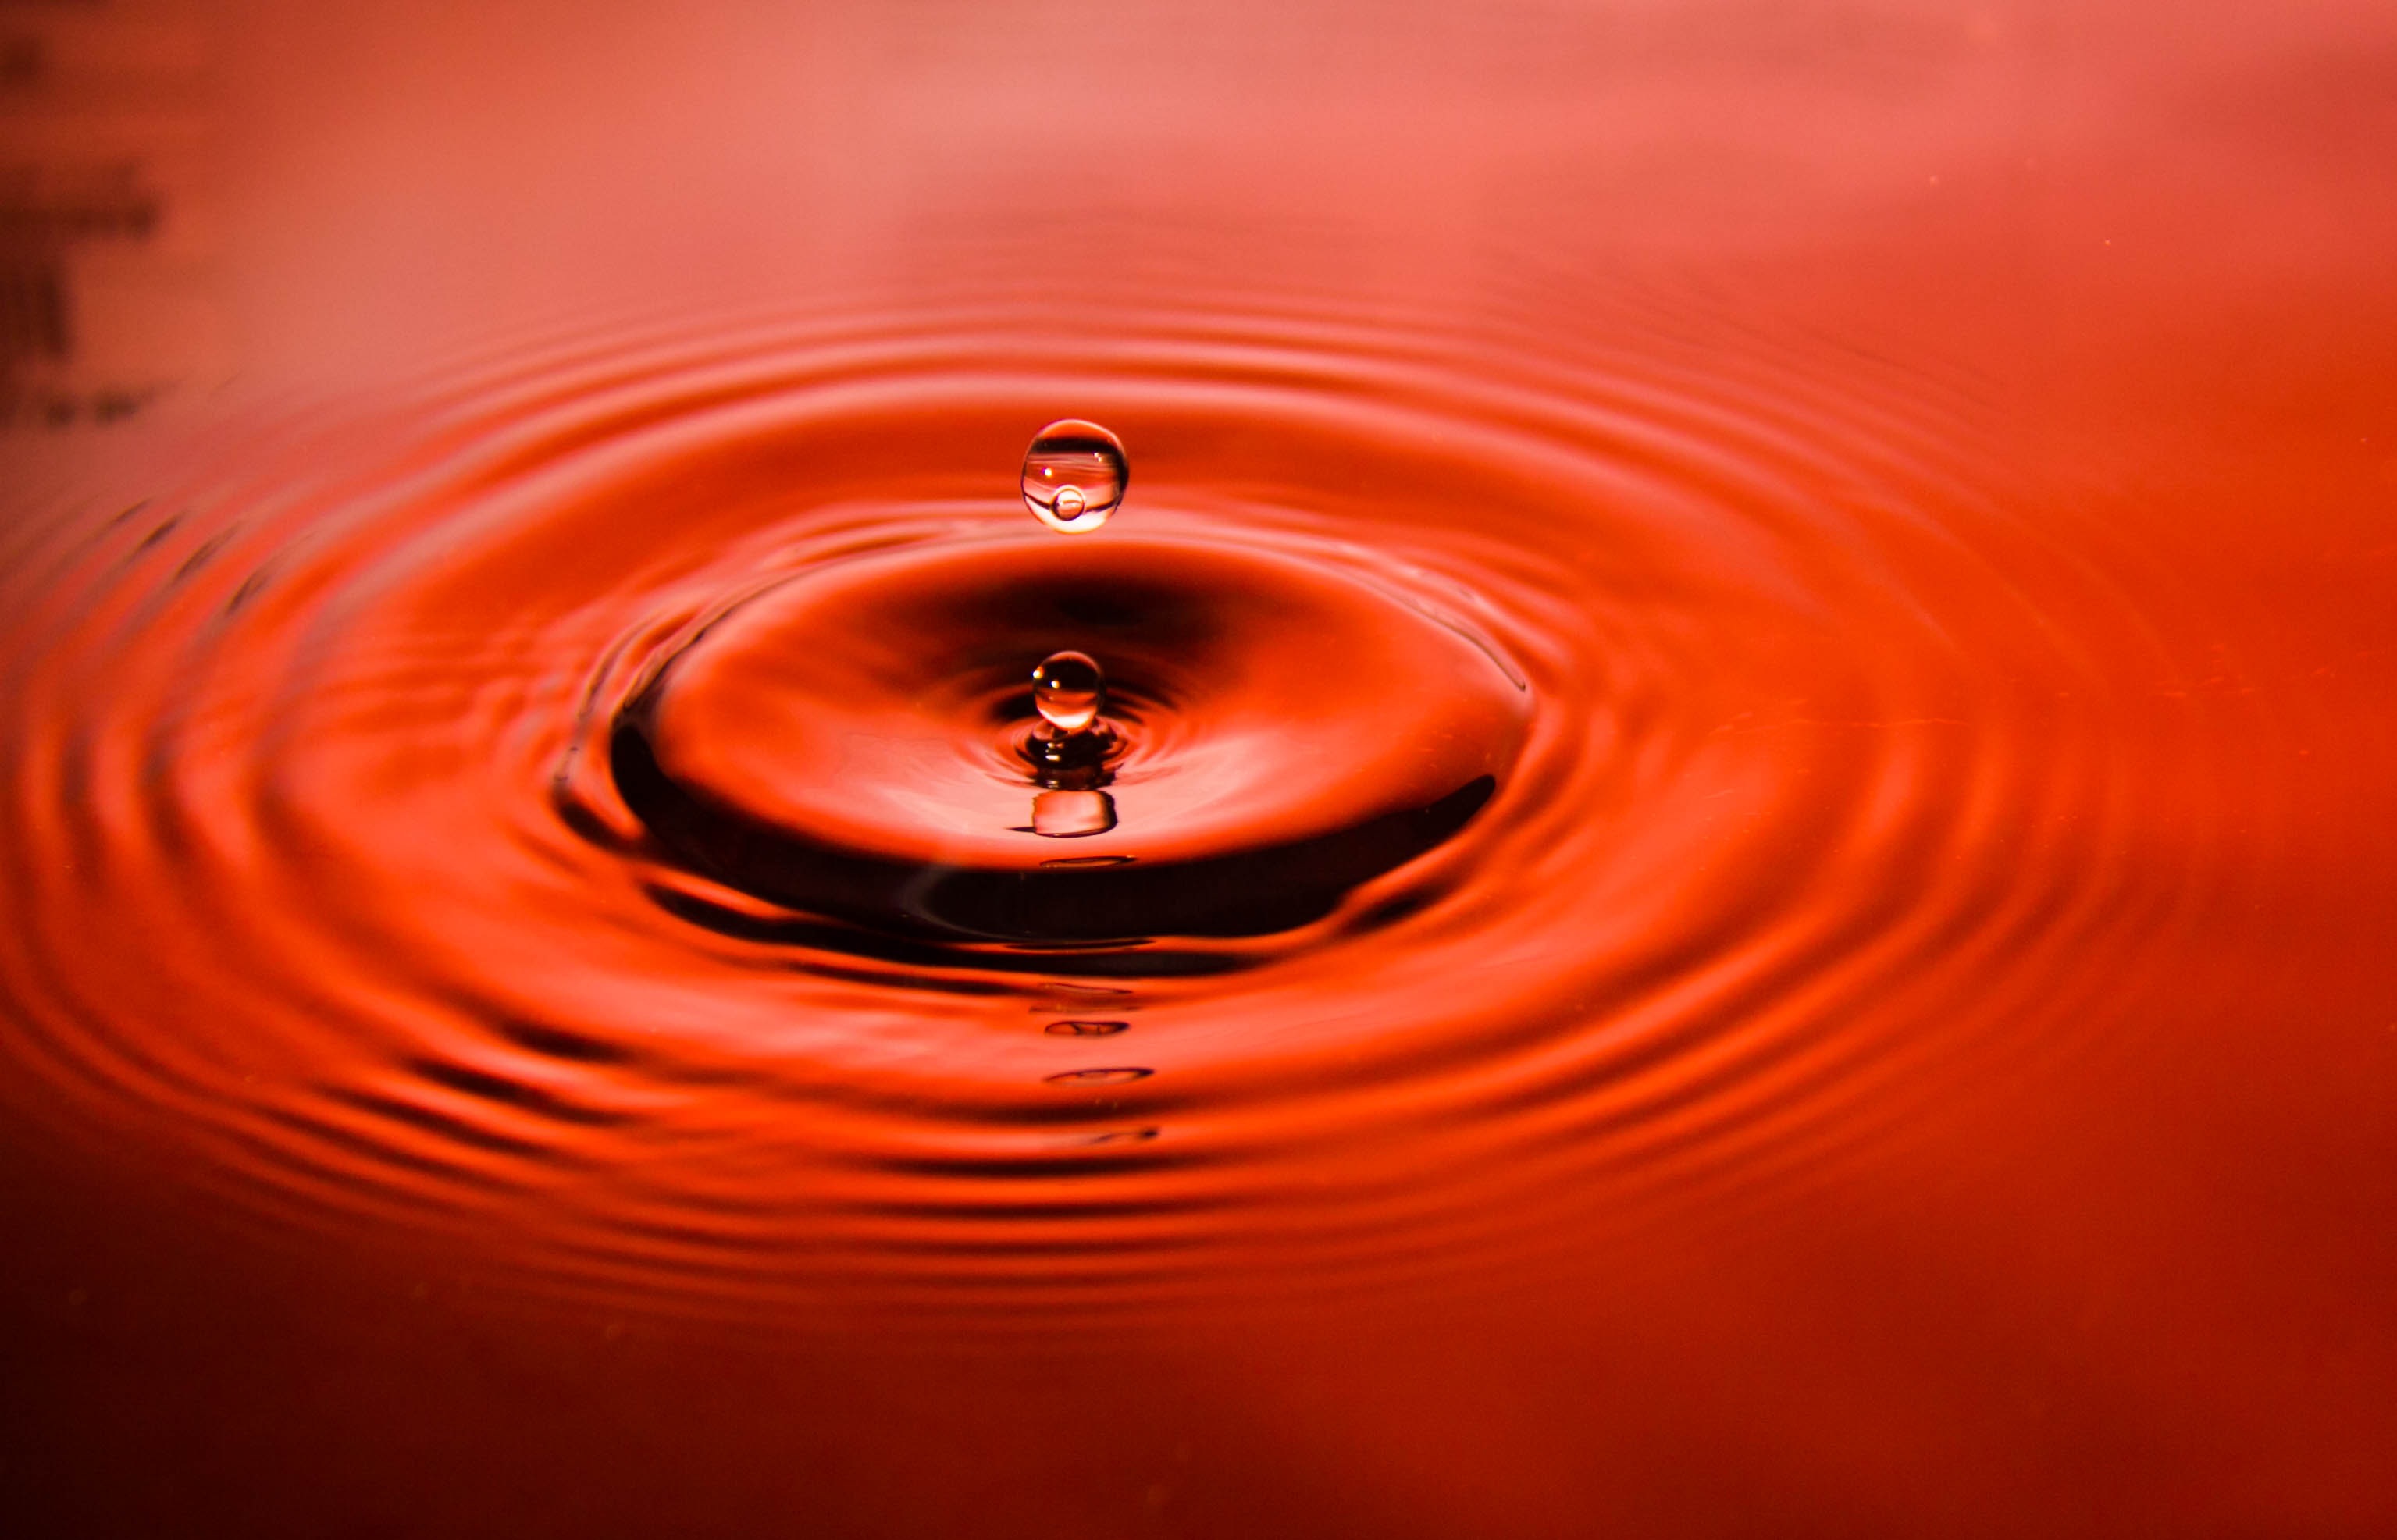
water, droplet, drop, photography, leaf, wave, flower, petal, motion, reflection, red, splash, circle, close up, impact, ripples, macro photography, water splash, computer wallpaper